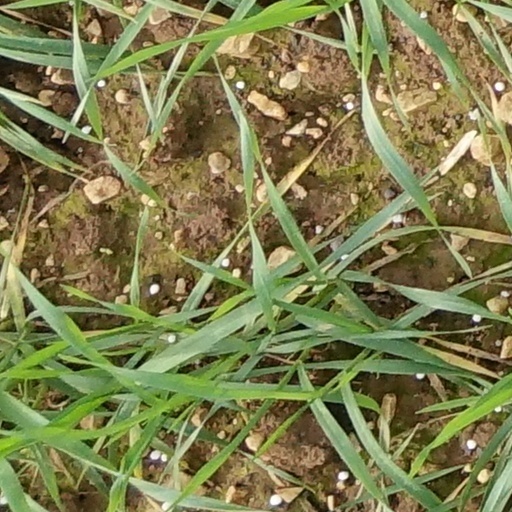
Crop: wheat